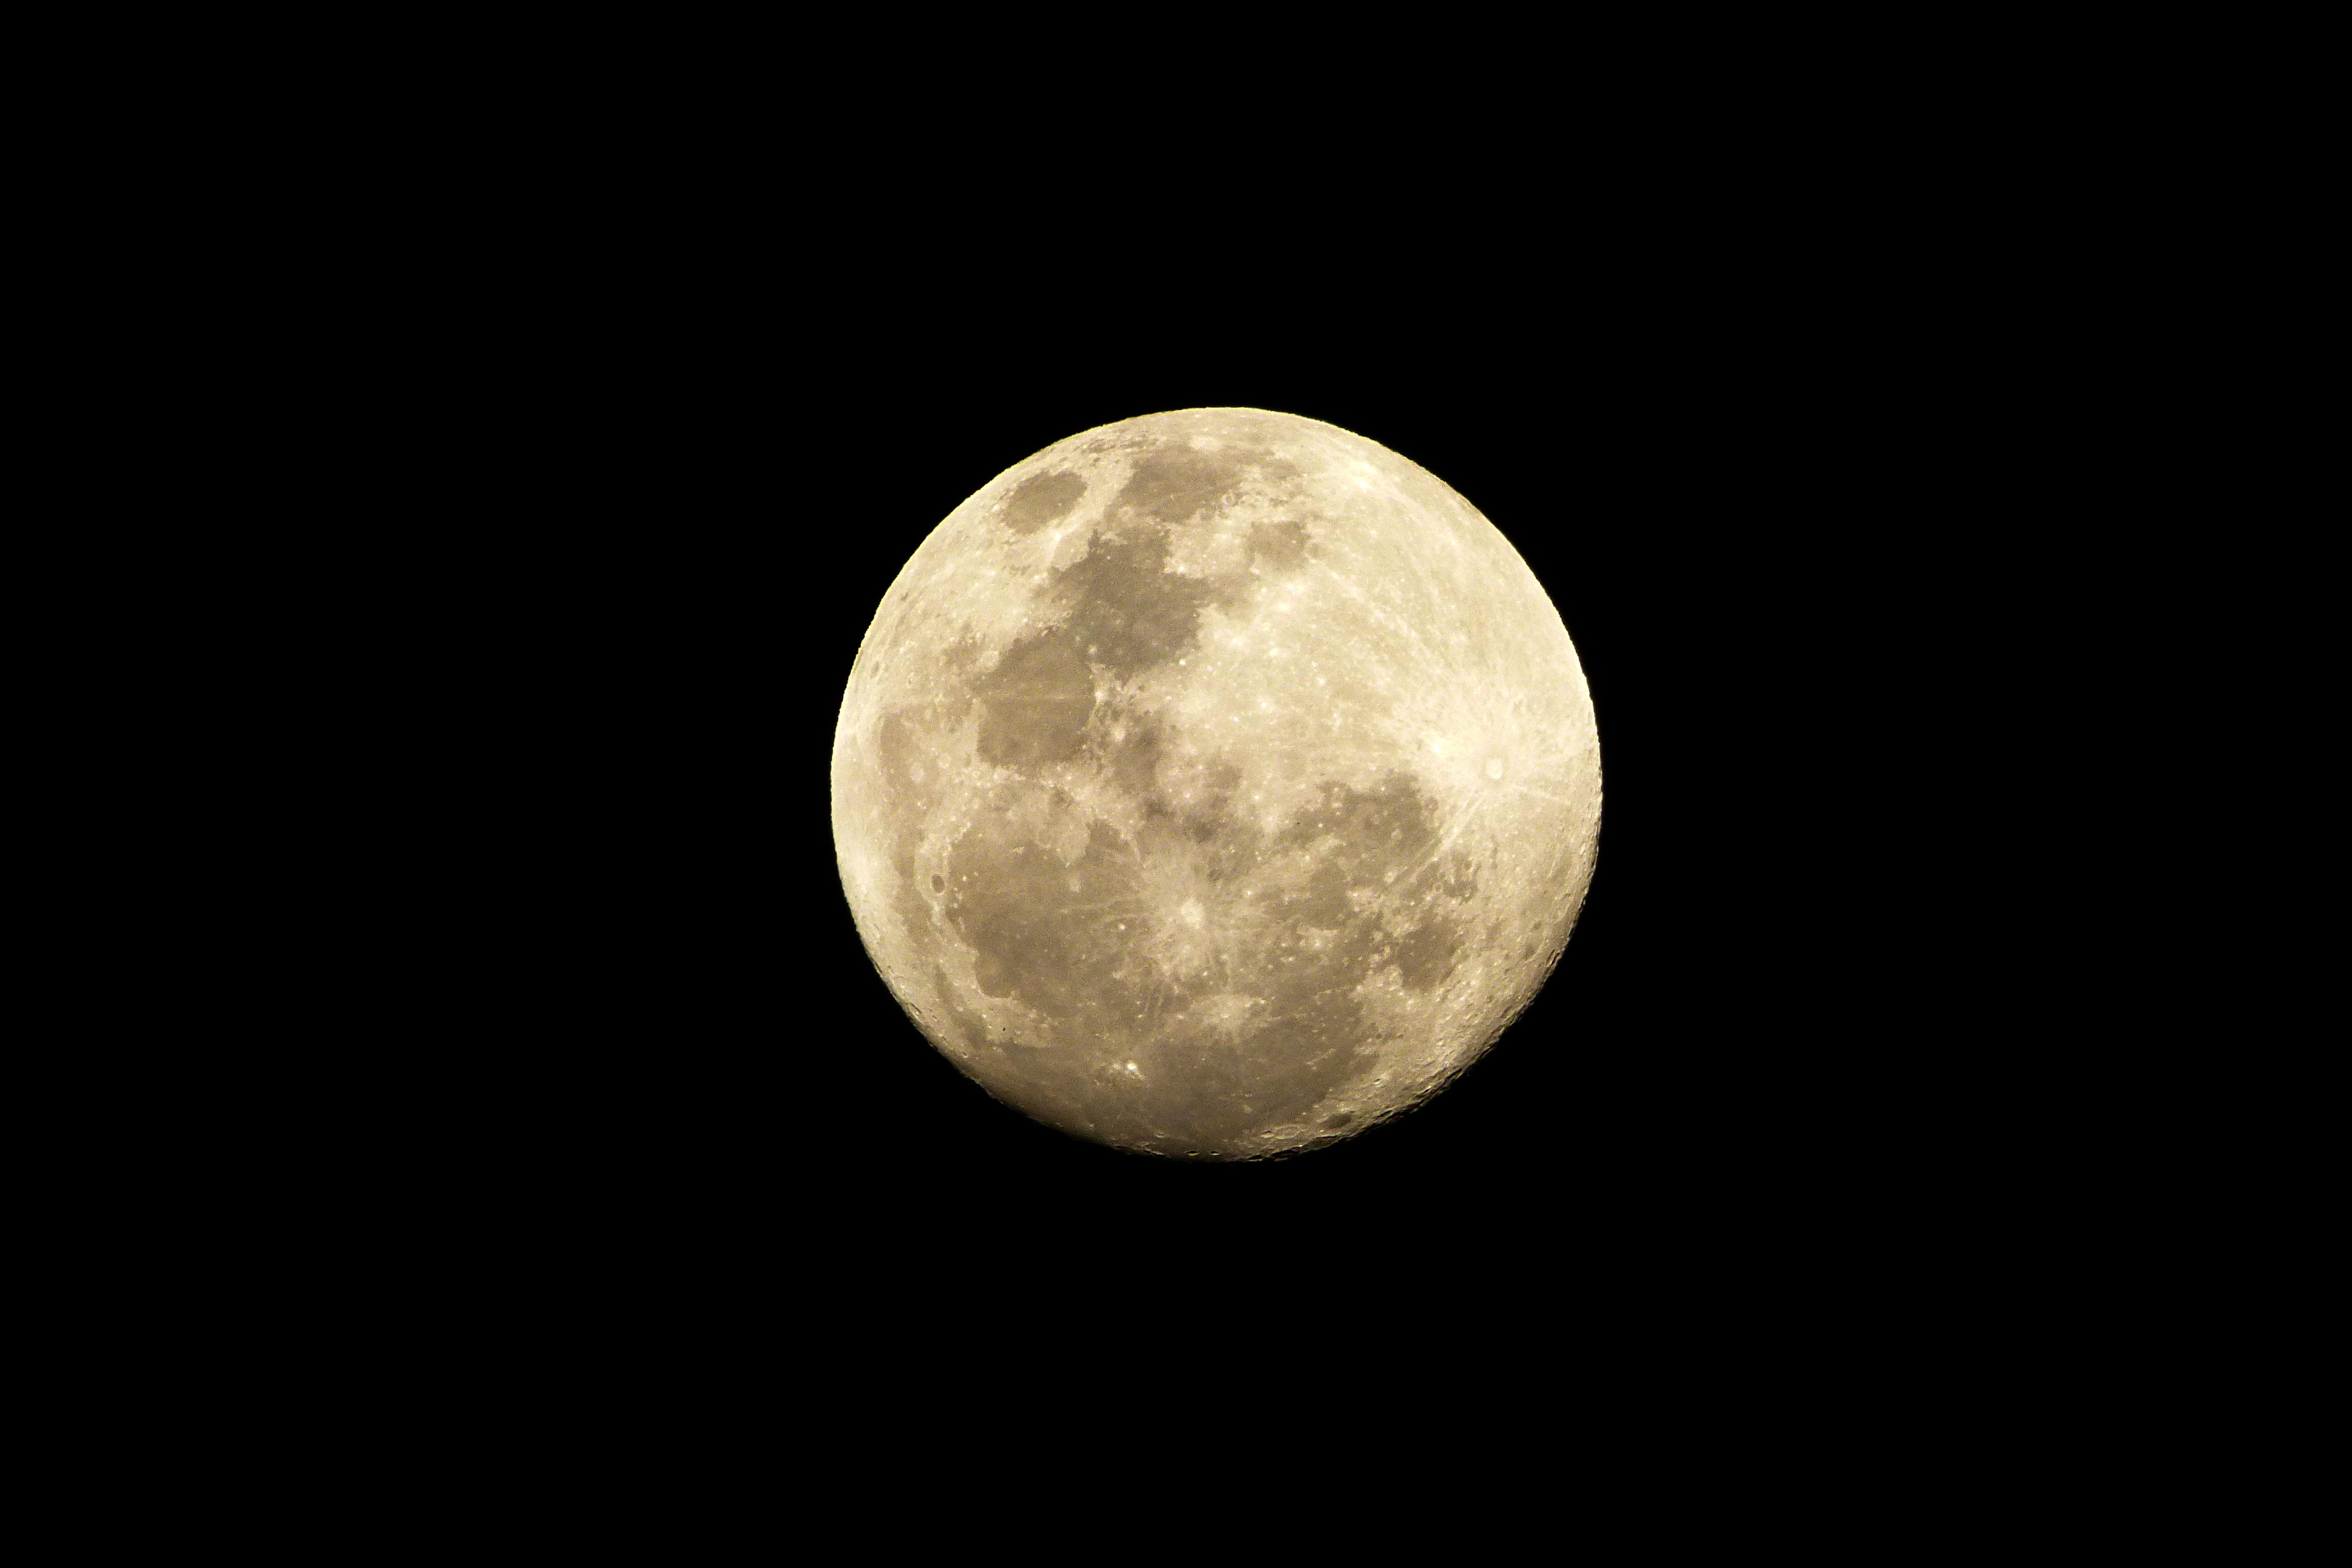
black and white, atmosphere, moon, full moon, circle, astronomical object, celestial event